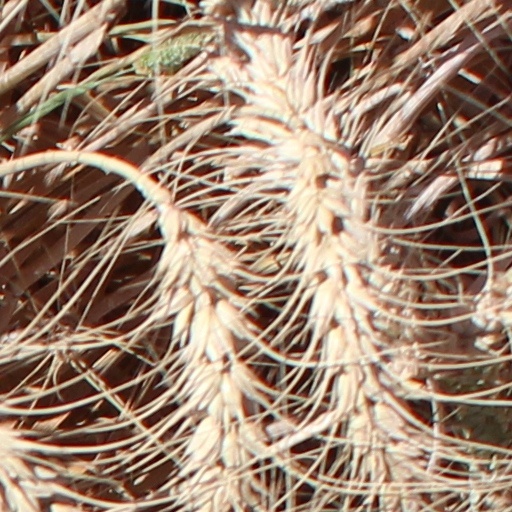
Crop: wheat